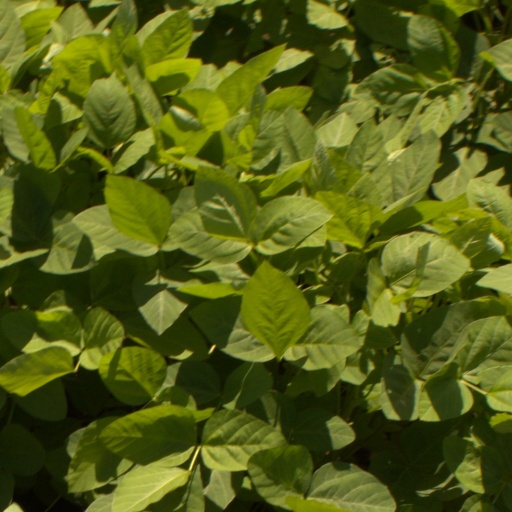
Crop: soybean